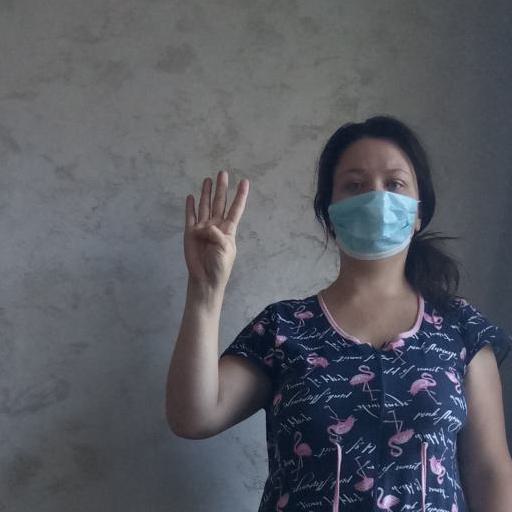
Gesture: four